Eddie S Henderson Stadium

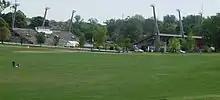
Eddie S Henderson Stadium in 2006

In February 2021, the APS board unanimously approved renaming the stadium after Eddie S. Henderson, a former coach, principal, and athletics director for APS.